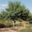
Label: oak_tree